Morocco at the 2020 Summer Olympics

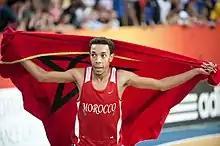
Abdalaati Iguider

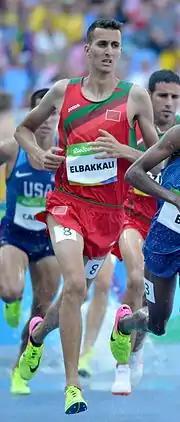
Soufiane El Bakkali

Morocco qualified six boxers (three per gender) into the Olympic tournament. Rio 2016 Olympian Khadija El-Mardi, along with five rookies (Baala, Nadir, Assaghir, Cheddar, and Bel Ahbib), secured their spots by advancing to the final match of their respective weight divisions at the 2020 African Qualification Tournament in Diamniadio, Senegal. El-Mardi later withdrew prior to the start of the competition.